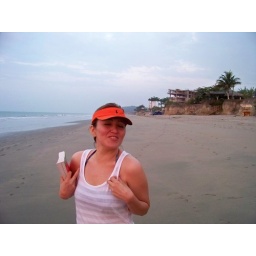
Ruth on the beach in Tonsupa. The book in her hand is my Spanish-English dictionary. We used it a lot.